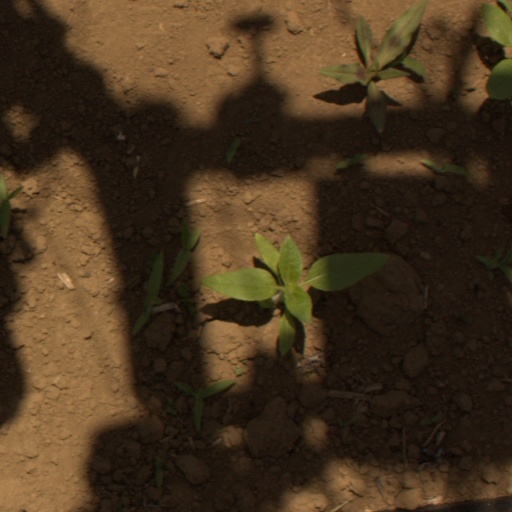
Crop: Jerusalem artichoke